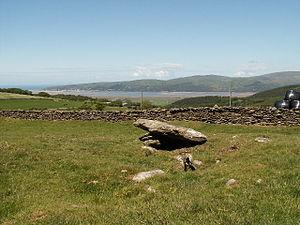
Taliesin est une figure importante de la mythologie celtique et de la littérature galloise, c’est à la fois un poète historique du VIᵉ siècle et un barde mythique de la littérature galloise. Il n’est pas toujours aisé de les différencier d’autant que le dernier est parfois assimilé à Myrddin. Son nom est aussi associé au Livre de Taliesin, un recueil de poèmes manuscrits du Xᵉ siècle mais dont la composition serait contemporaine du barde historique. La légende en fait le « Chef des Bardes de Bretagne ».